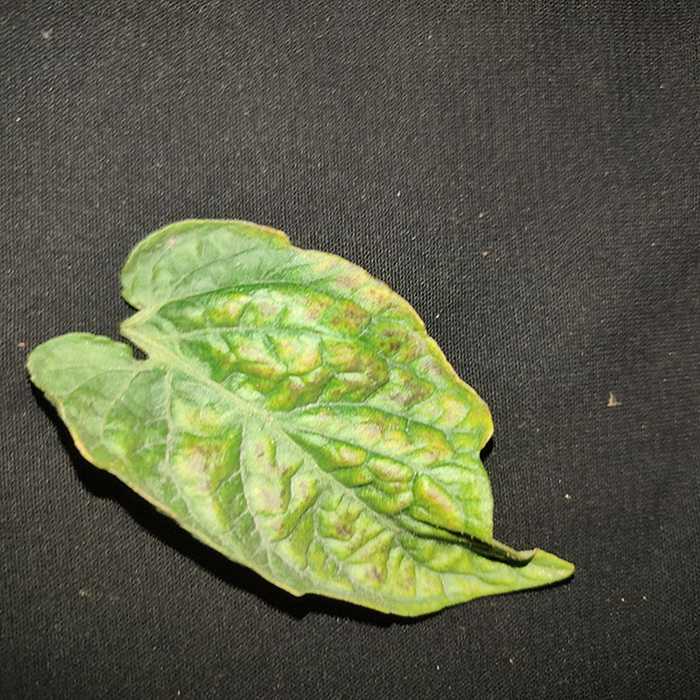
Plant: Tomato
Label: Tomato spotted wilt